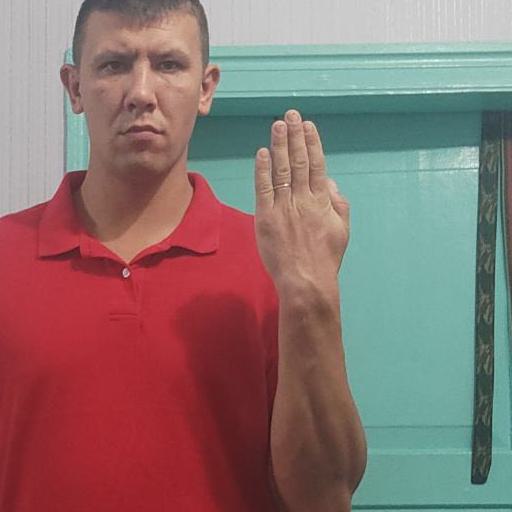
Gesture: stop_inverted